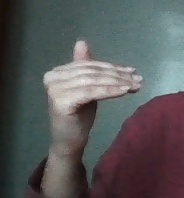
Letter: khaa